Trader Horn (1973 film)

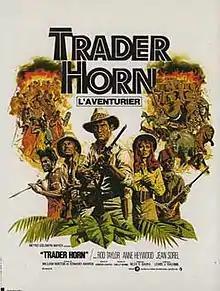
French theatrical poster

Trader Horn is a 1973 Metrocolor film directed by Reza Badiyi and starring Rod Taylor as the African adventurer Alfred Aloysius Horn (1861–1931). It is a remake (or perhaps more accurately a reboot) of the 1931 film, also released by Metro-Goldwyn-Mayer. Neither picture is faithful to the original memoirs of Horn, who was 53 when World War I began.